Energy Star

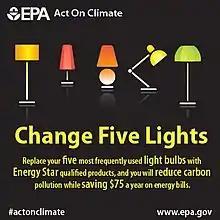
EPA graphic promoting light bulb replacement

The Energy Star is awarded to only certain bulbs that meet strict efficiency, quality, and lifetime criteria. Energy Star qualified fluorescent lighting uses 75% less energy and lasts up to ten times longer than normal incandescent lights.